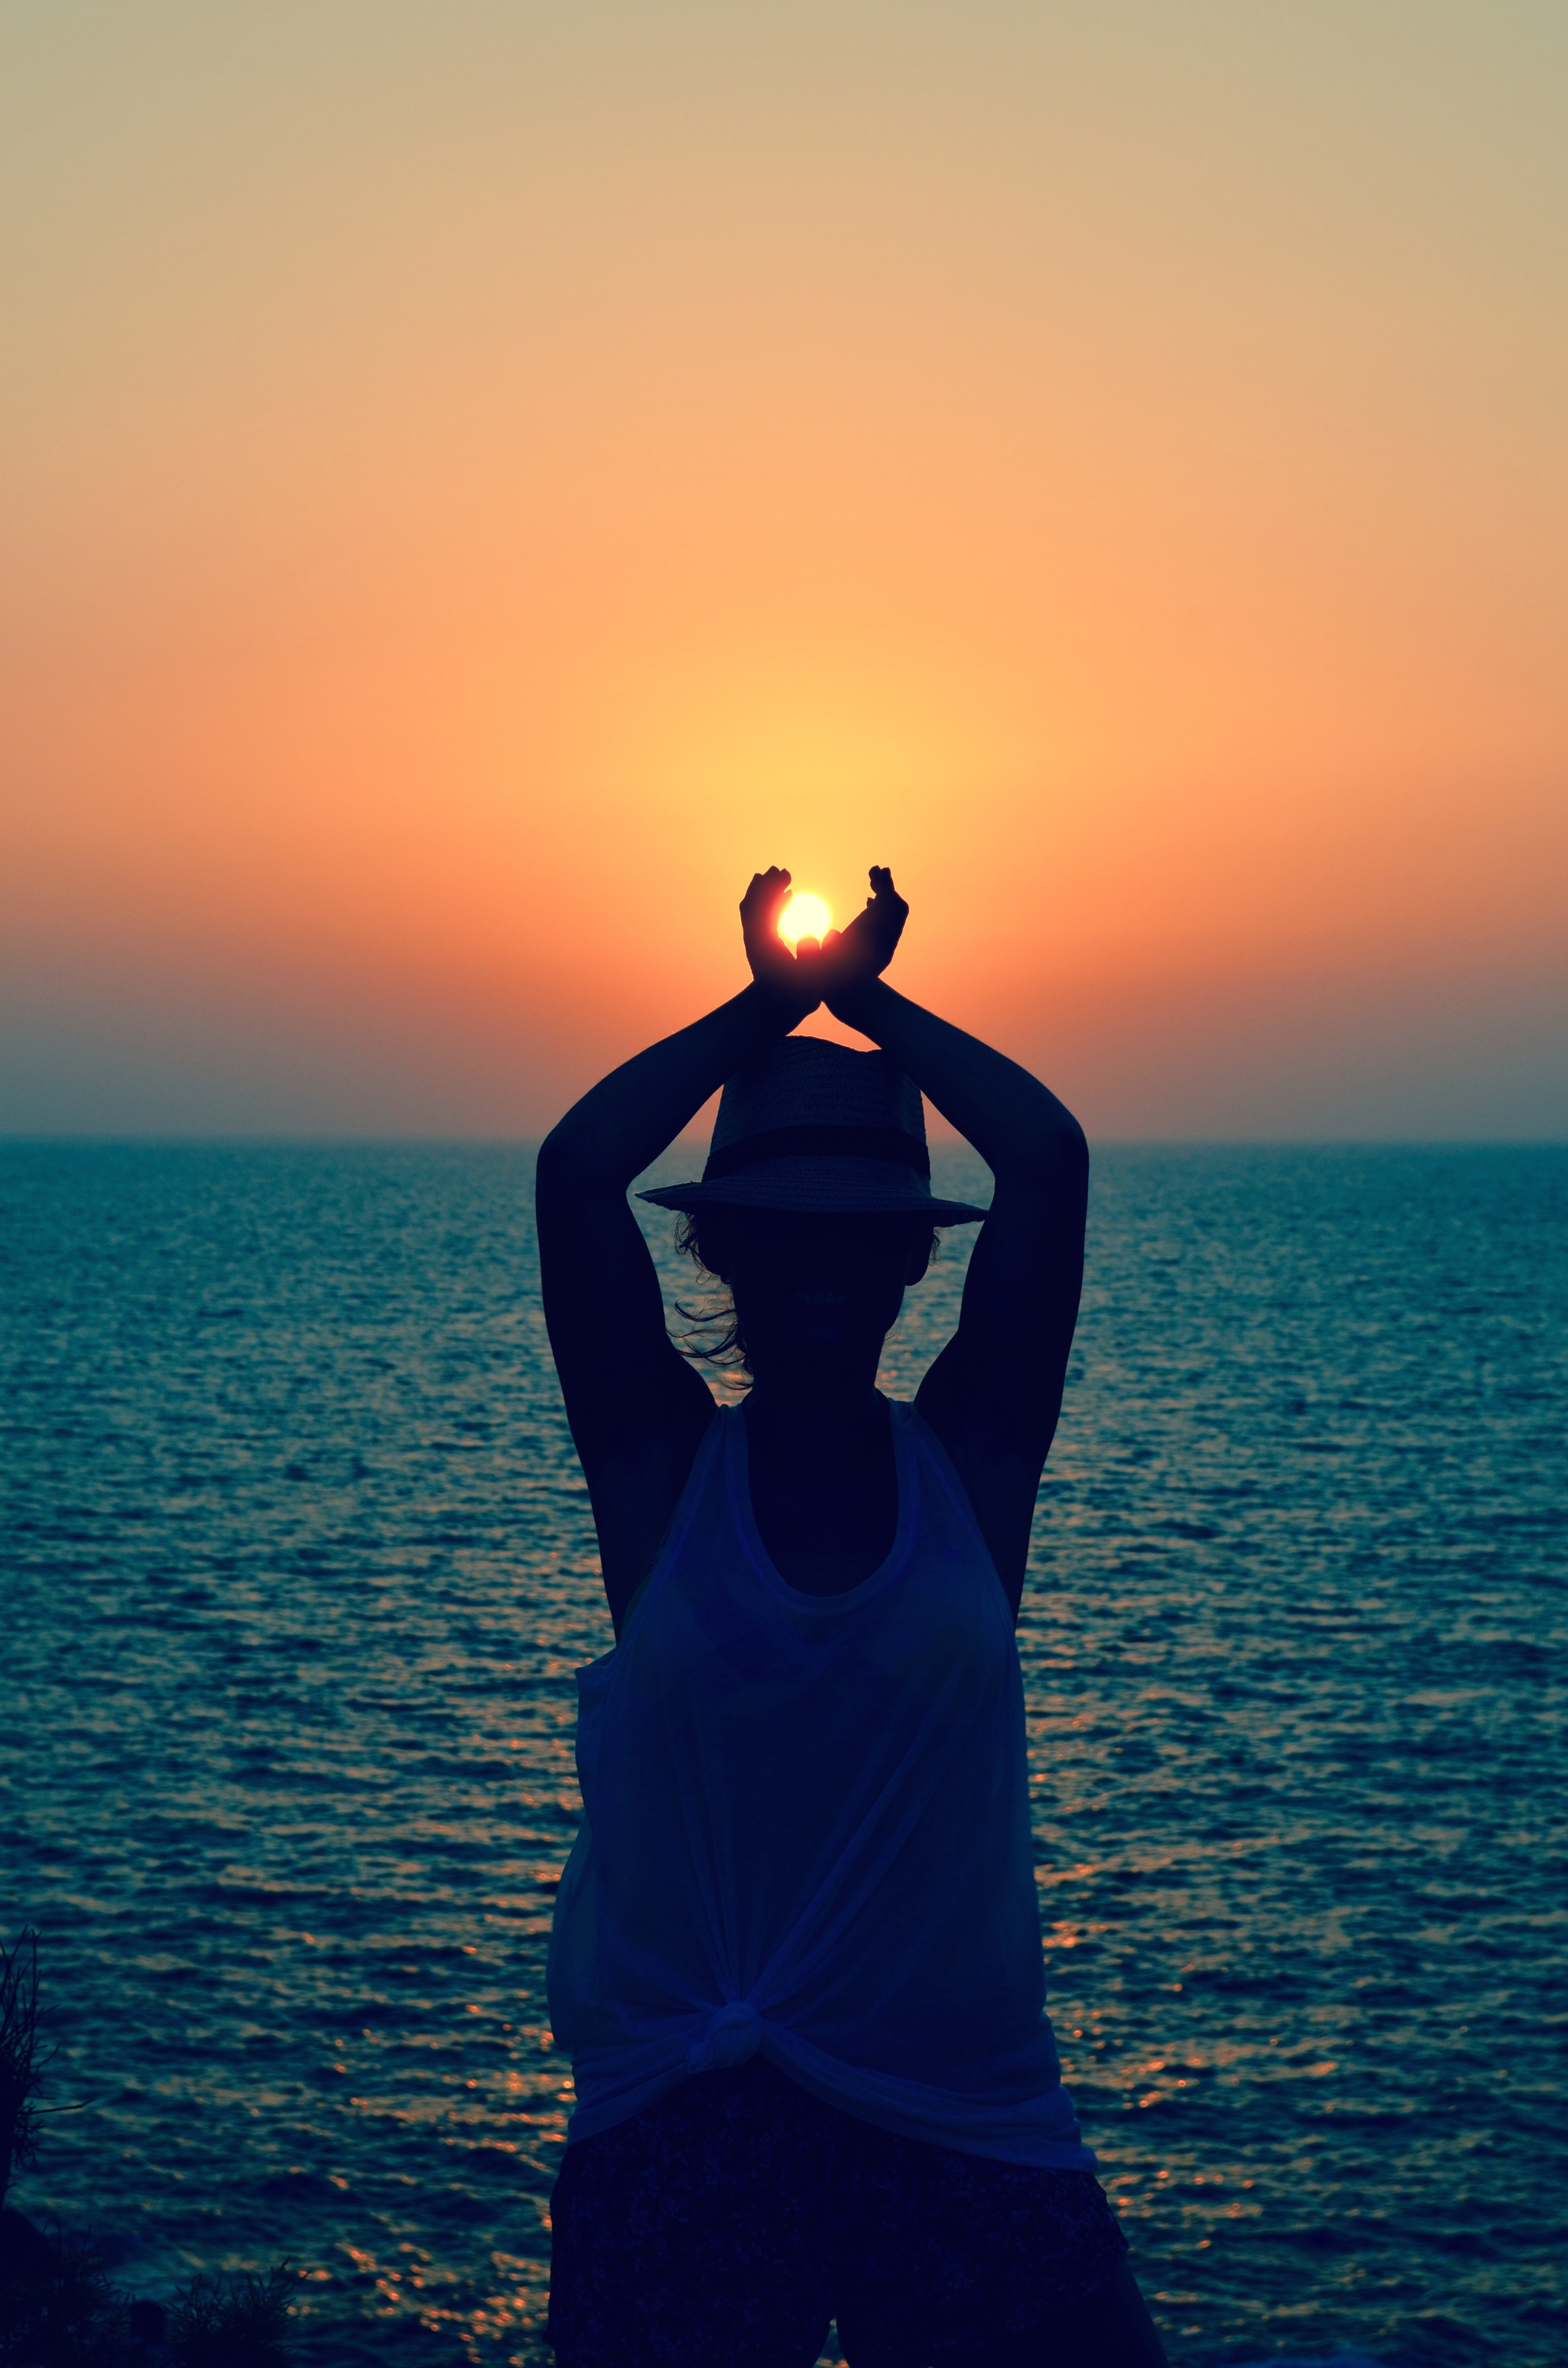
sea, ocean, horizon, silhouette, sun, sunset, dusk, evening, blue, west, holidays, greece, karpathos, human action